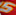
Number: 5